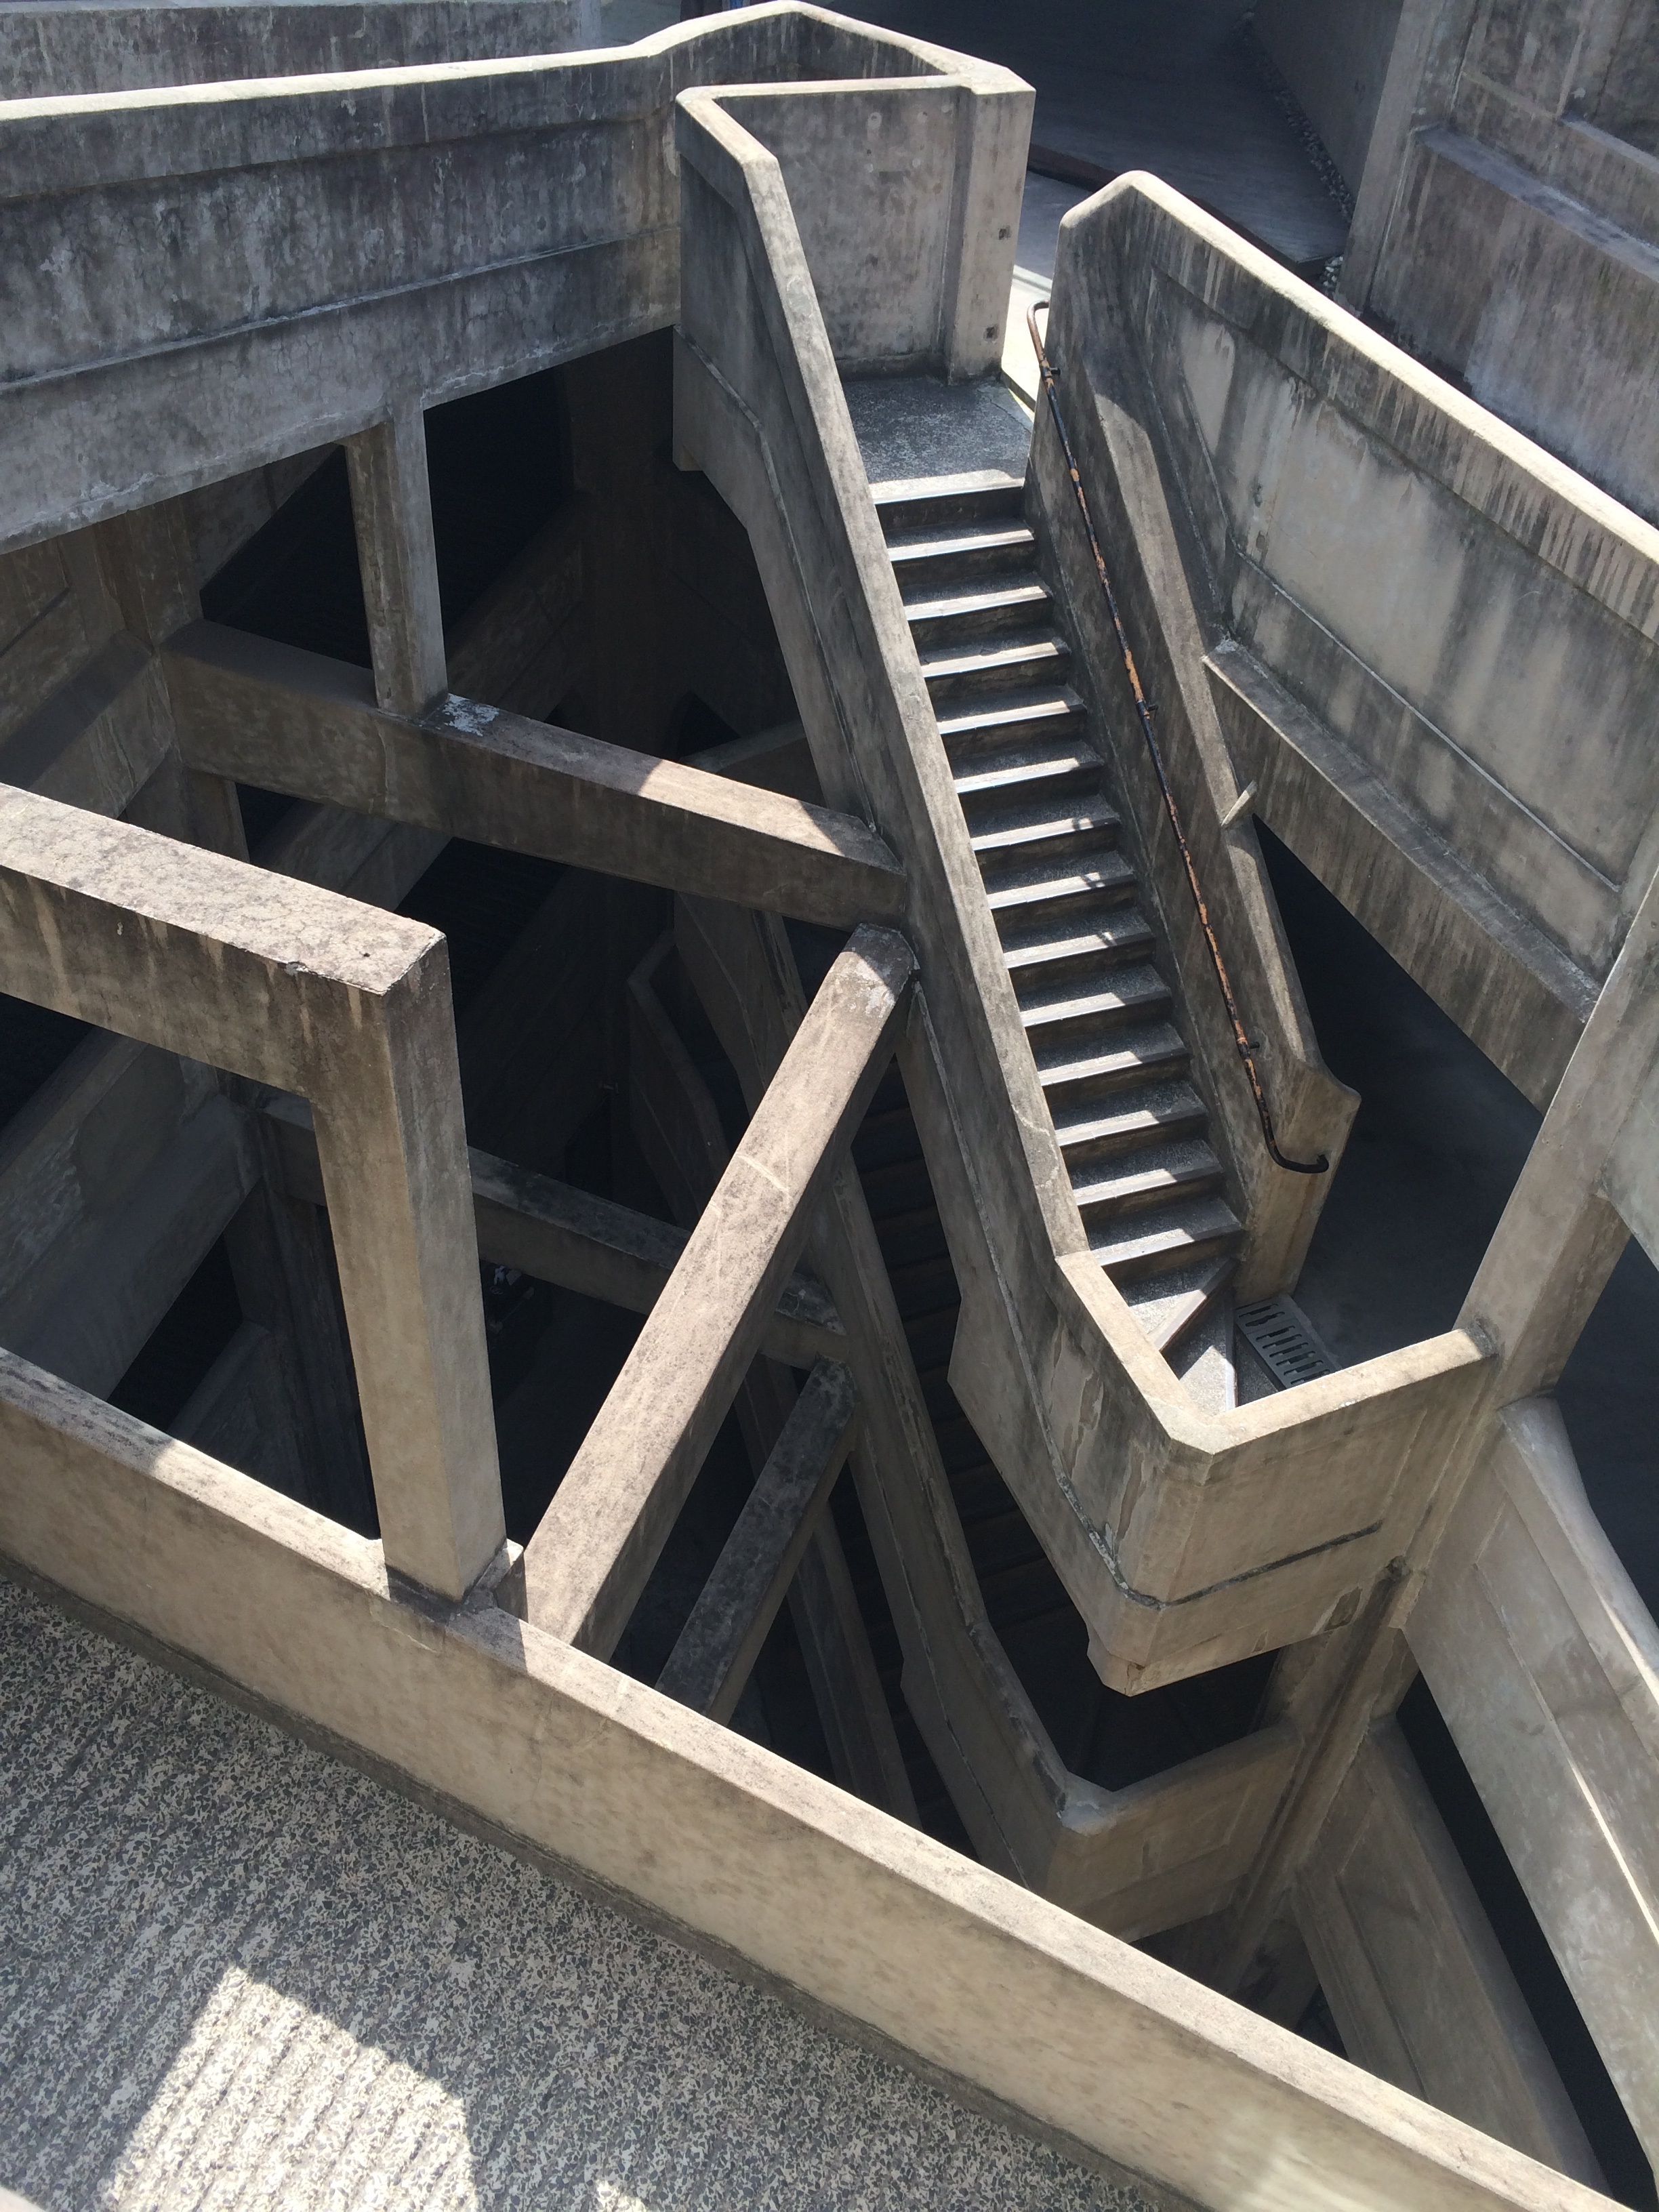
architecture, wood, roof, building, beam, metal, material, stairs, shanghai, 193 triple